Grey Ranks

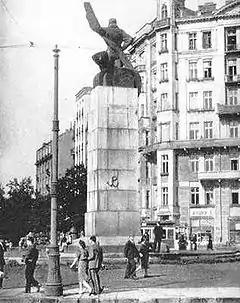
The "Kotwica" sign, painted by Grey Ranks on pedestal of the 1932 Warsaw Aviator Monument

As of 1 May 1944, the Grey Ranks numbered 8,359 members. Initially, only older scouts (Senior Scouts, Senior Guides, Rovers and Rangers), aged 17 and up, were admitted. Soon, however, younger children were admitted, and in 1942 a new structure was adopted, based largely on the prewar structure of the Polish Scouting Association.